The Vineyard Man

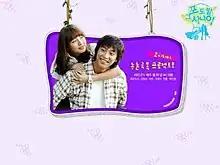
Promotional poster

The Vineyard Man is a 2006 South Korean television series adapted from Kim Rang's bestselling book.